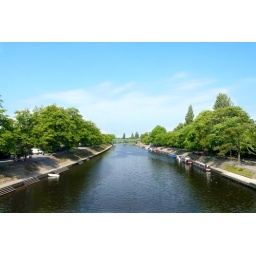
The river in York, running through the city. Full of birds an life it's wonderful place to be.